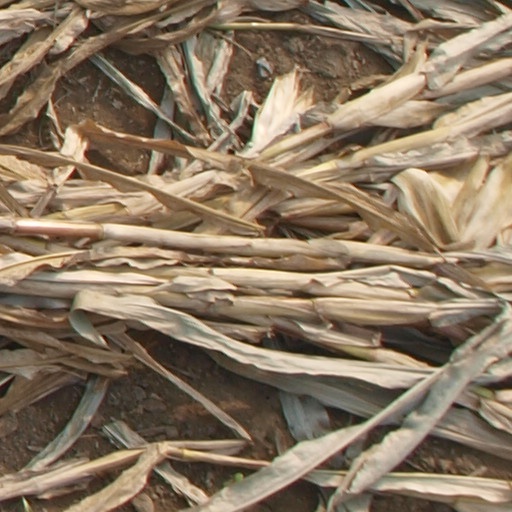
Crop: maize; corn